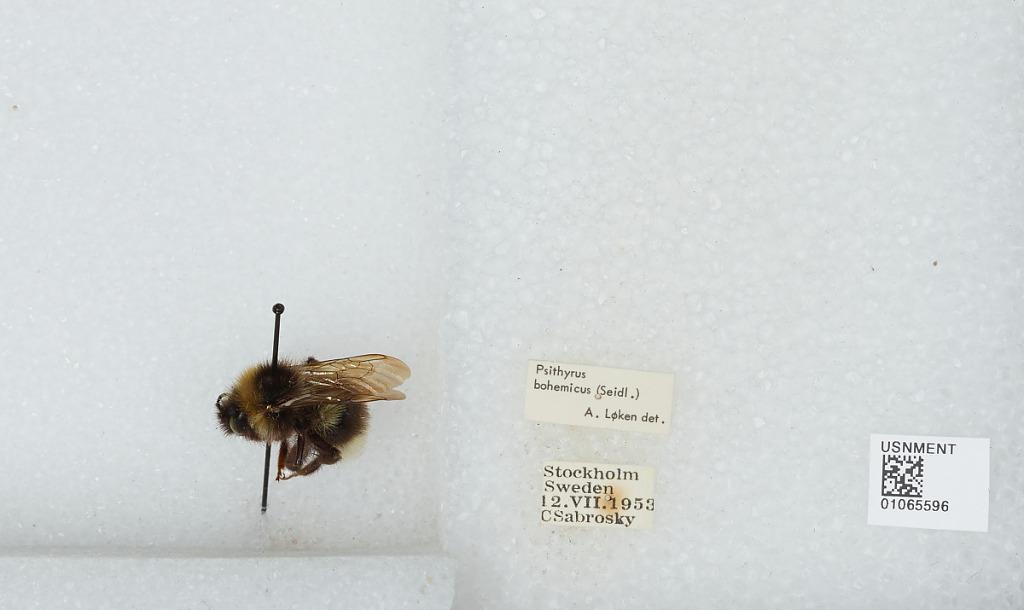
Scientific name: Bombus sp.
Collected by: C. Sabrosky
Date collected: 1953-7-12
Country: Sweden
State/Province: Stockholm
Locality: Stockholm
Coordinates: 59.3294, 18.0686
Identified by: Loken, A.